Hanbok

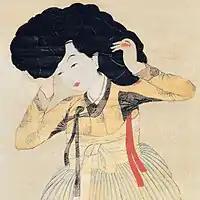
A woman wearing a wig, or "gache"

The upper classes wore hanbok of closely woven ramie cloth or other high-grade lightweight materials in warm weather and of plain and patterned silks the rest of the year. Commoners were restricted by law as well as resources to cotton at best.